Suzuki

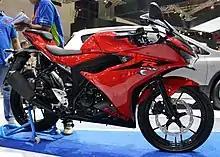
Suzuki GSX-R150

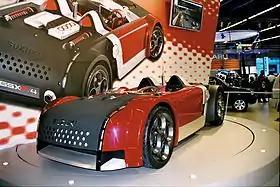
GSX-R/4 concept car

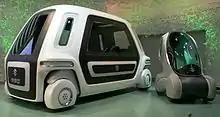

"PT Suzuki Indomobil Motor" (formerly "PT Indomobil Suzuki International" until December 2008) is a joint venture between Suzuki Motor Corporation and the Indomobil Group. The company is located in Jakarta, Indonesia and specialized in manufacturing Suzuki vehicles for the domestic and international markets. A separate company, "PT Suzuki Indomobil Sales (SIS)", previously "PT Indomobil Niaga International", handled sales and marketing of Suzuki automobiles and motorcycles.